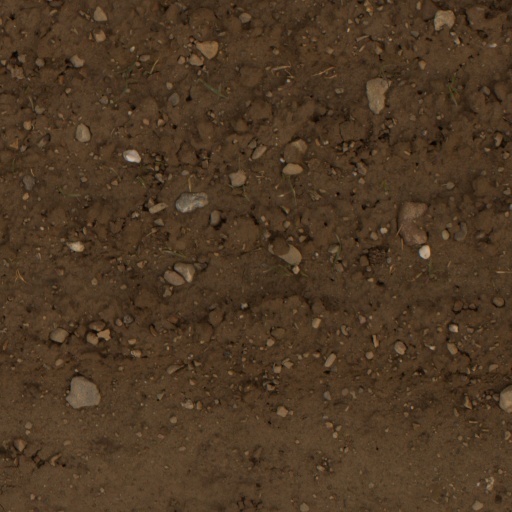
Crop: wheat